Queen Mary of Denmark

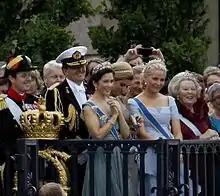
Mary attends the wedding of Crown Princess Victoria of Sweden in 2010. She is pictured here surrounded by (left to right): Frederik; Willem-Alexander of the Netherlands; Máxima of the Netherlands; Mette-Marit of Norway; and Beatrix of the Netherlands.

Mary and Frederik married on 14 May 2004 in Copenhagen Cathedral. The couple reportedly spent their honeymoon in Africa.